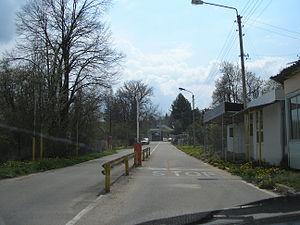
Strezimirovci est un village de Serbie situé dans la municipalité de Surdulica, district de Pčinja. Au recensement de 2011, il comptait 25 habitants.